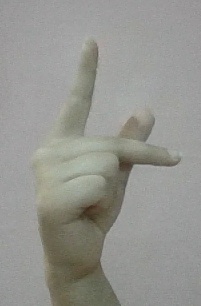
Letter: dha